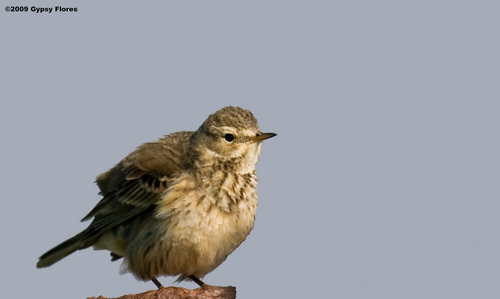
a small bird with a mid brown crown,beige on it's throat and belly, speckled brown and beige breast and brown tail and wings, with a small pointed beak.
this bird has a fluffy, cream belly and throat, gray crown and back and a white eyebrow.
a small bird with a light brown crown and back, cream breast, belly and vent, and brown wings with beige tips.
this very round bird is many different shades of beige and brown, and appears very fluffy and well-insulated.
this bird has a white belly, brown wing and a grey head with a small and pointy beak.
this particular bird has a tan belly and breasts witha small black billa small brown bird, with black primaries, and a small thin bill.
this bird has wings that are brown and has a rotund belly
this bird has a white and brown breast coloration and a small pointed bill
this bird has wings that are brown and has a white belly
Species: American Pipit